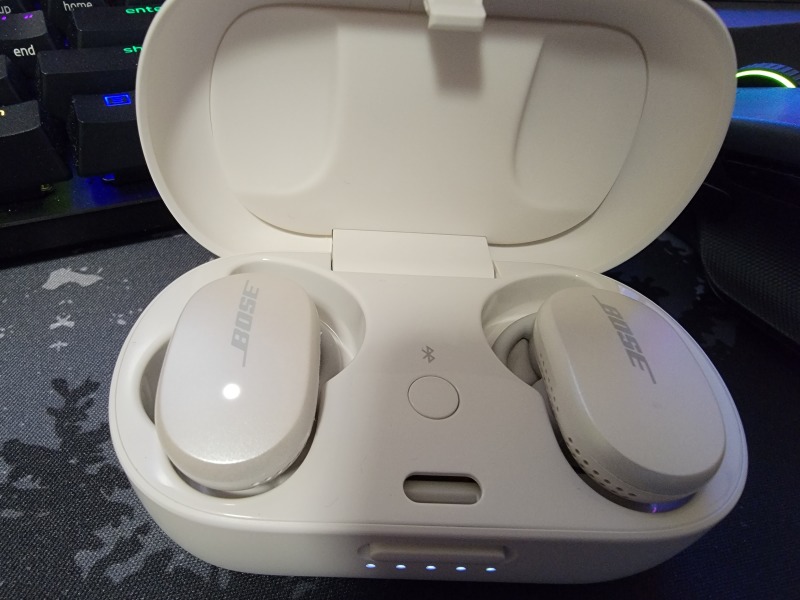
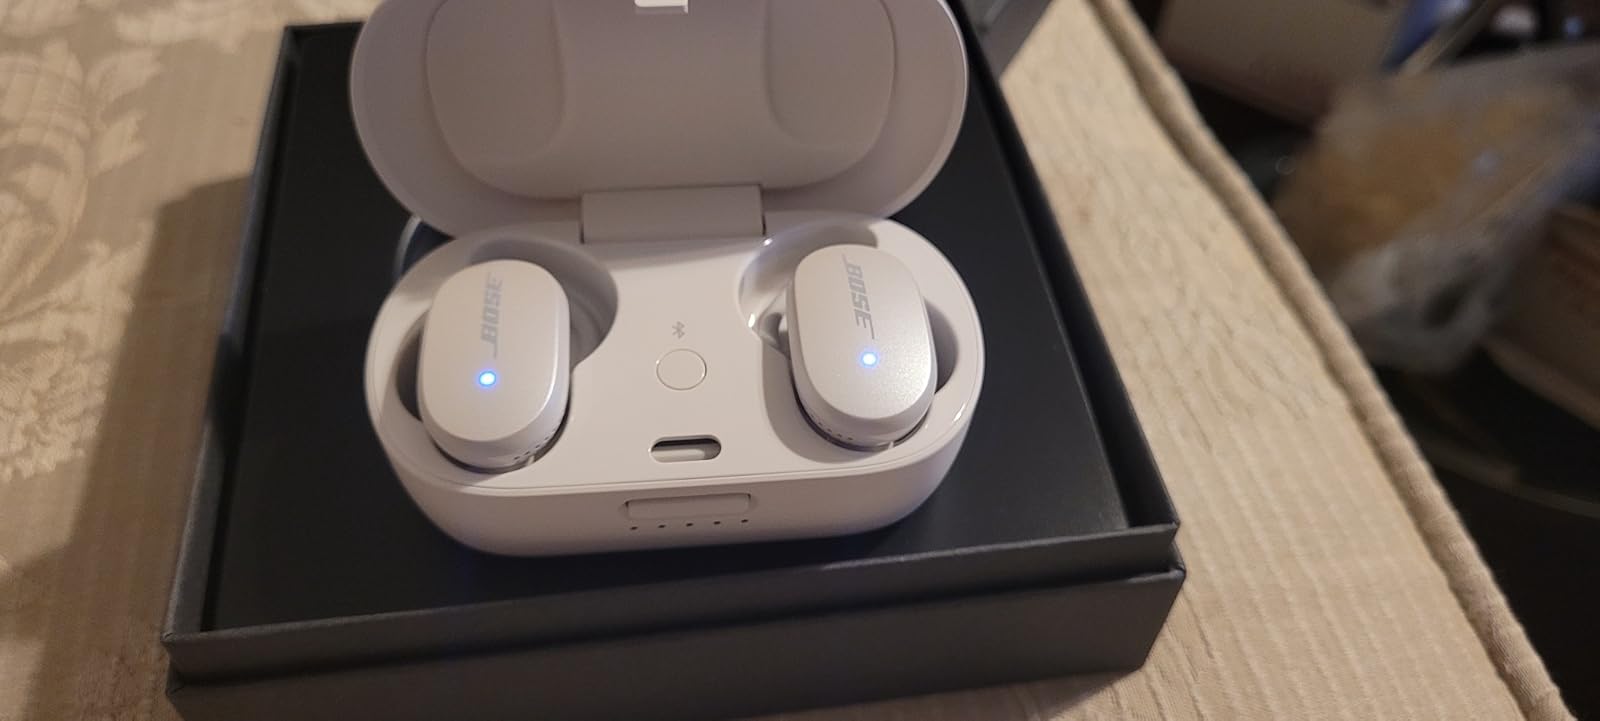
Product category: earbuds
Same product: yes